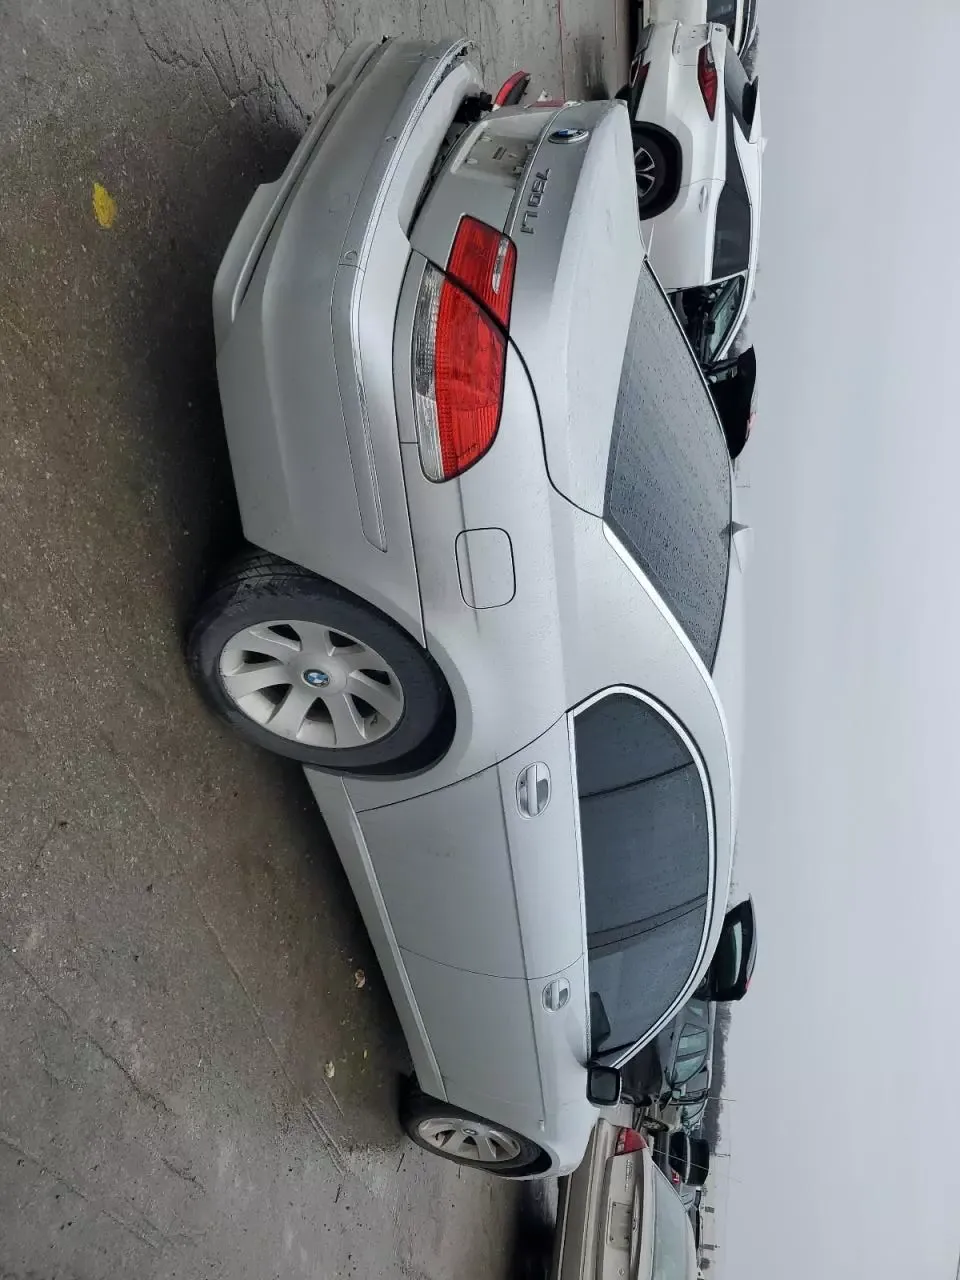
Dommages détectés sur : aile arrière droite, malle, feu arrière gauche, pare-choc arrière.
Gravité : majeur